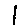
Label: 1